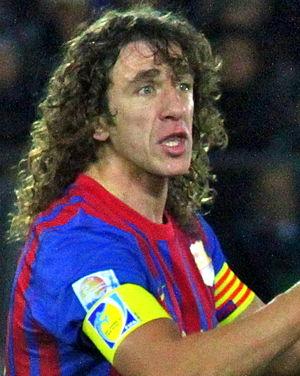
Cet article recense les joueurs du FC Barcelone ayant au moins fait une apparition en match officiel avec l'équipe première par ordre chronologique et alphabétique. Un total de 958 joueurs ont joué au moins un match officiel avec le Barça entre 1899 et mars 2018.
La section football du FC Barcelone est un club de football espagnol fondé en 1899, basé à Barcelone et qui évolue dans le championnat d'Espagne de football.